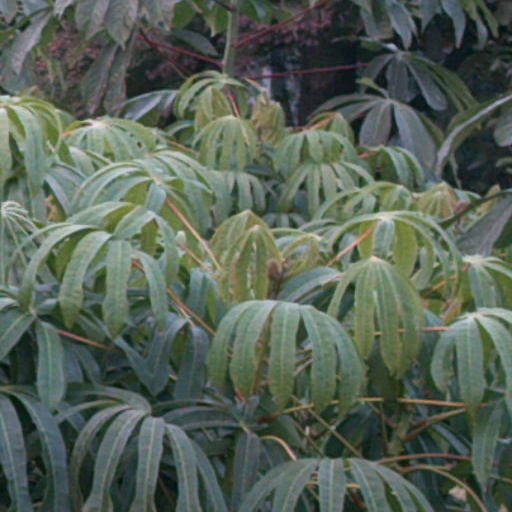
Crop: cassava